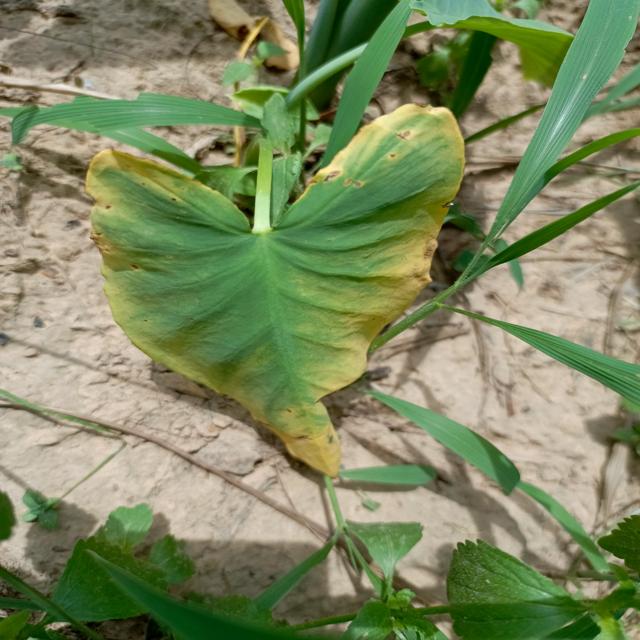
Label: Mid_Blight